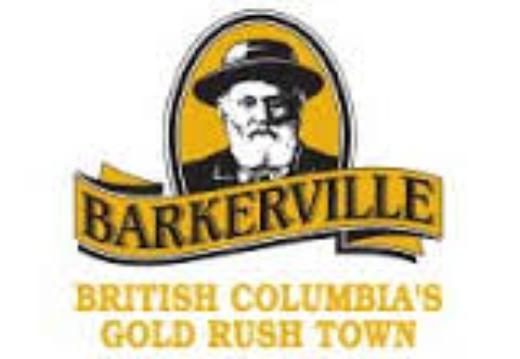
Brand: Barkerville
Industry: Others